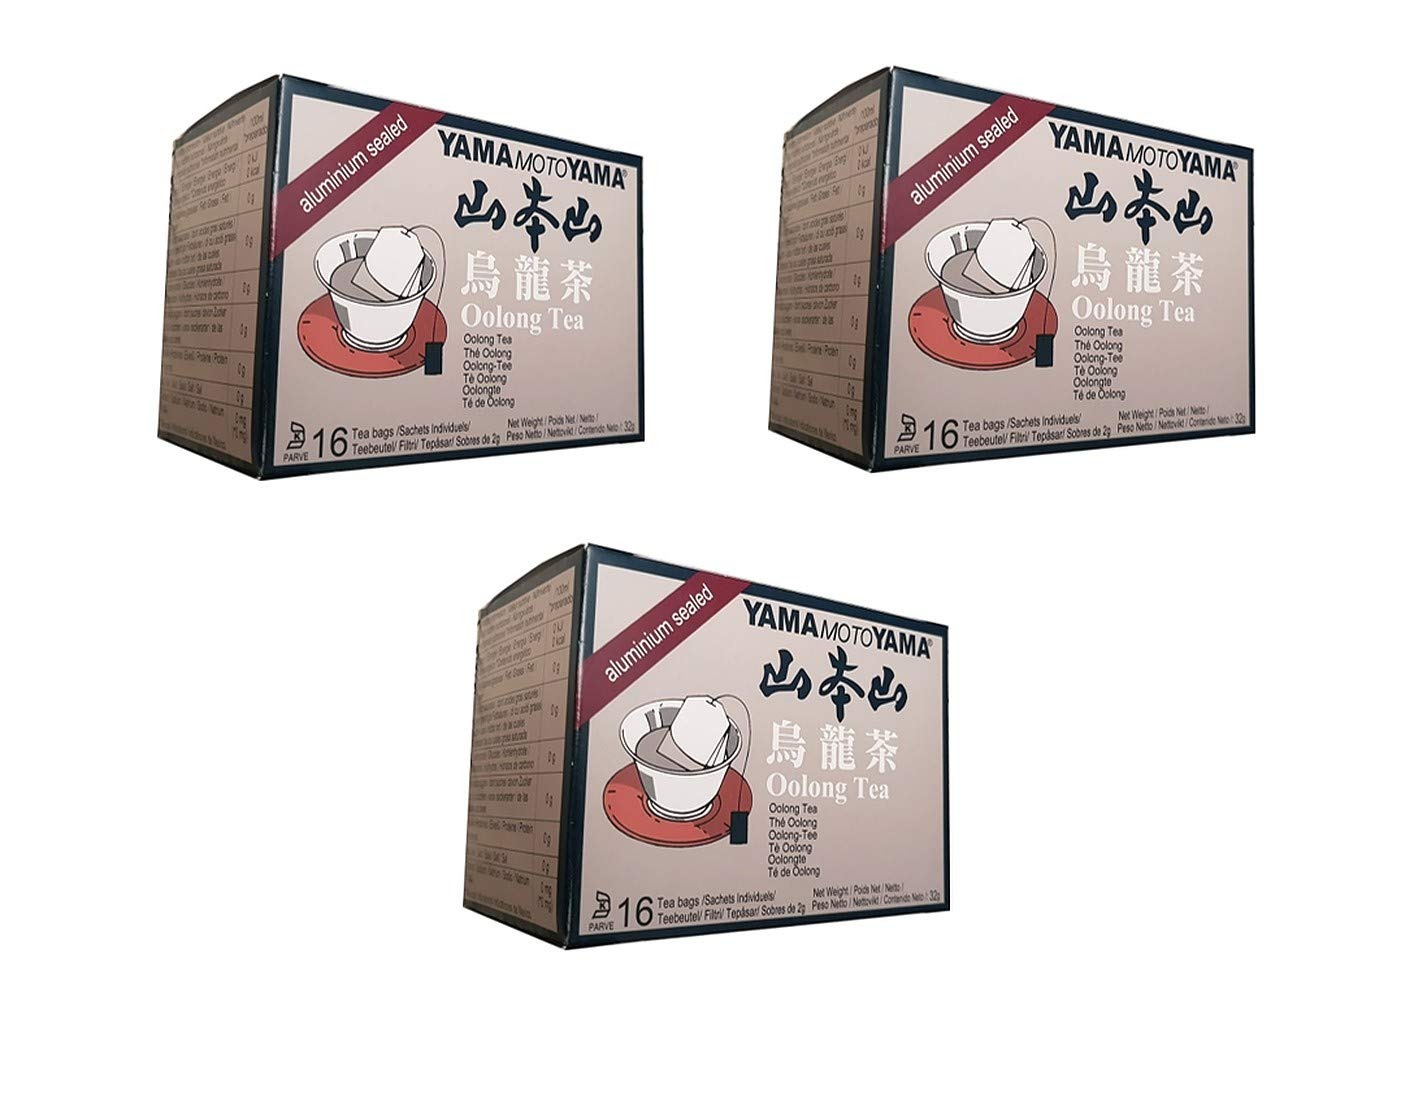
Item Name: Yamamotoyama Oolong Tea (3 Pack, Total of 3.36oz)
Bullet Point 1: Oolong Tea is a traditional Chinese tea praised by millions for centuries.
Bullet Point 2: It's refreshing flavor is most enjoyable after meals and drinks.
Bullet Point 3: Aluminum sealed teabag keeps in freshness for better taste.
Product Description: Yamamotoyama Oolong Tea (3 Pack, Total of 3.36oz)
Value: 3.0
Unit: Count

Price: 22.99